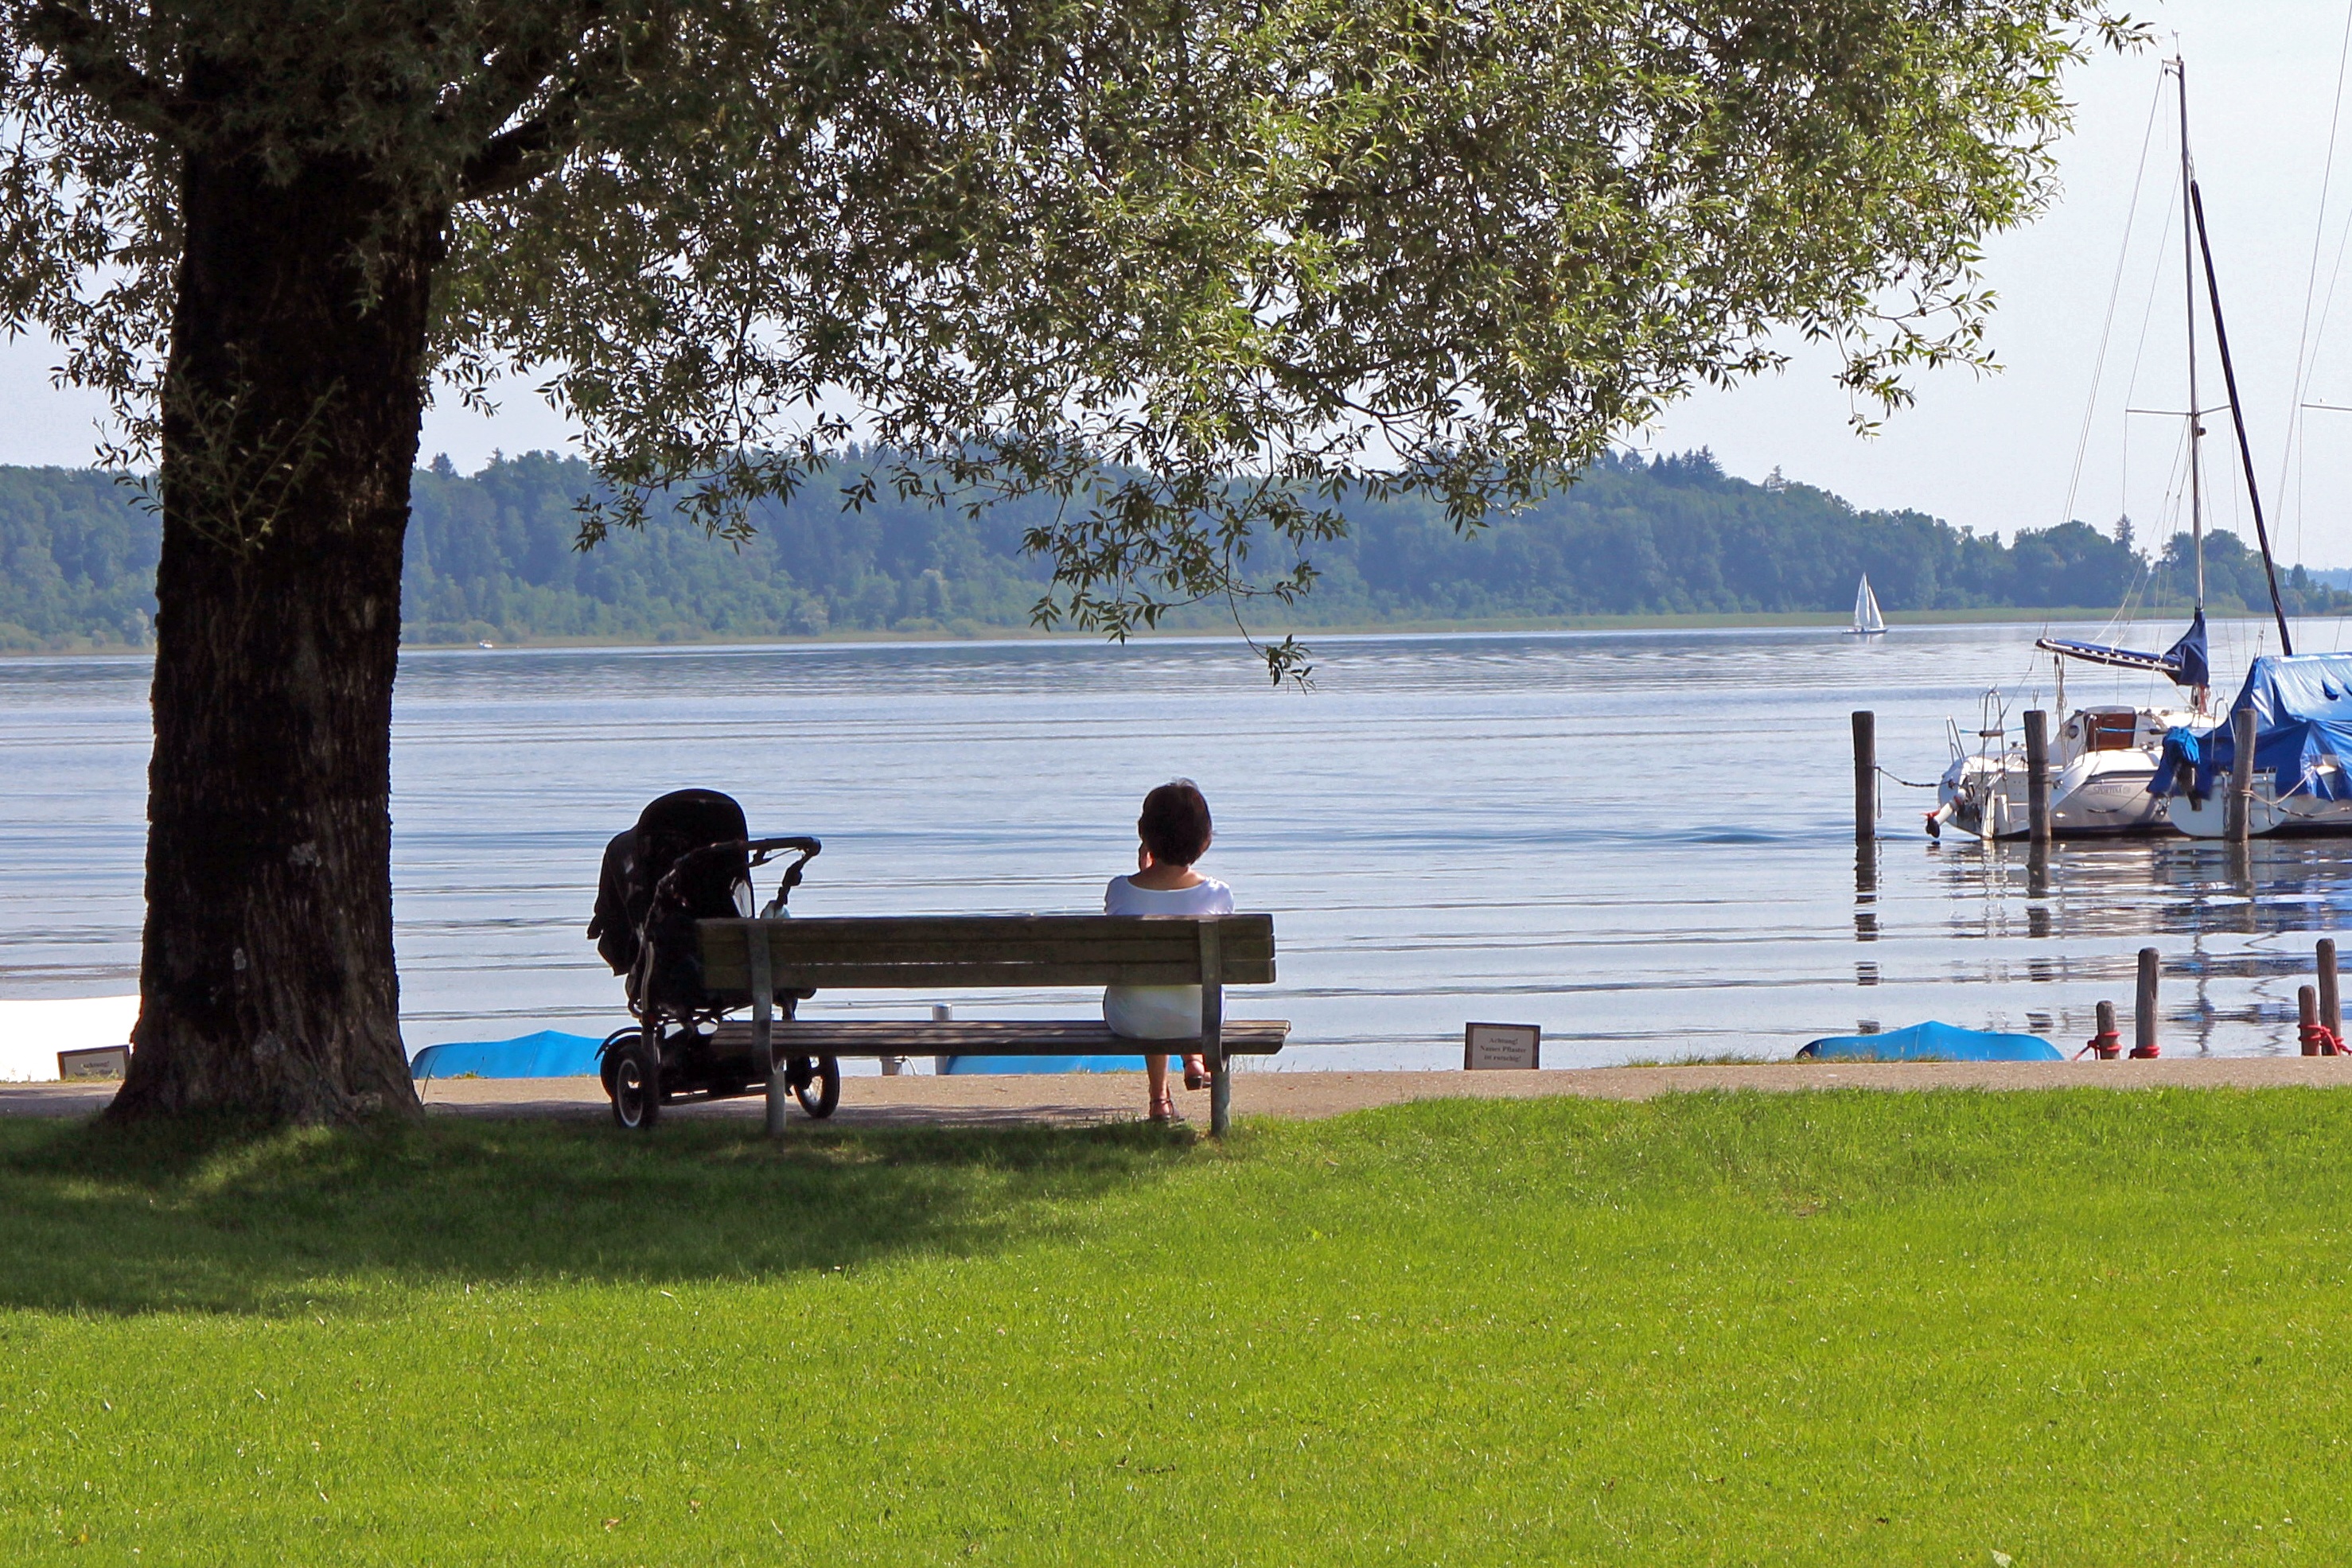
beach, sea, tree, water, nature, dock, woman, bench, shore, lake, vacation, walk, sitting, child, human, care, rest, body of water, sit, family, bank, mother, break, away, click, recover, baby carriage, breathing space